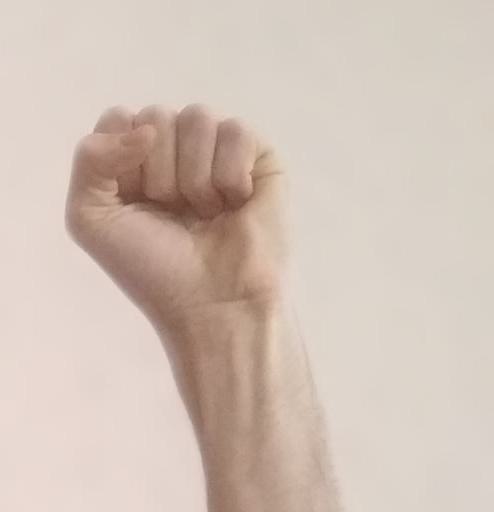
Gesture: fist